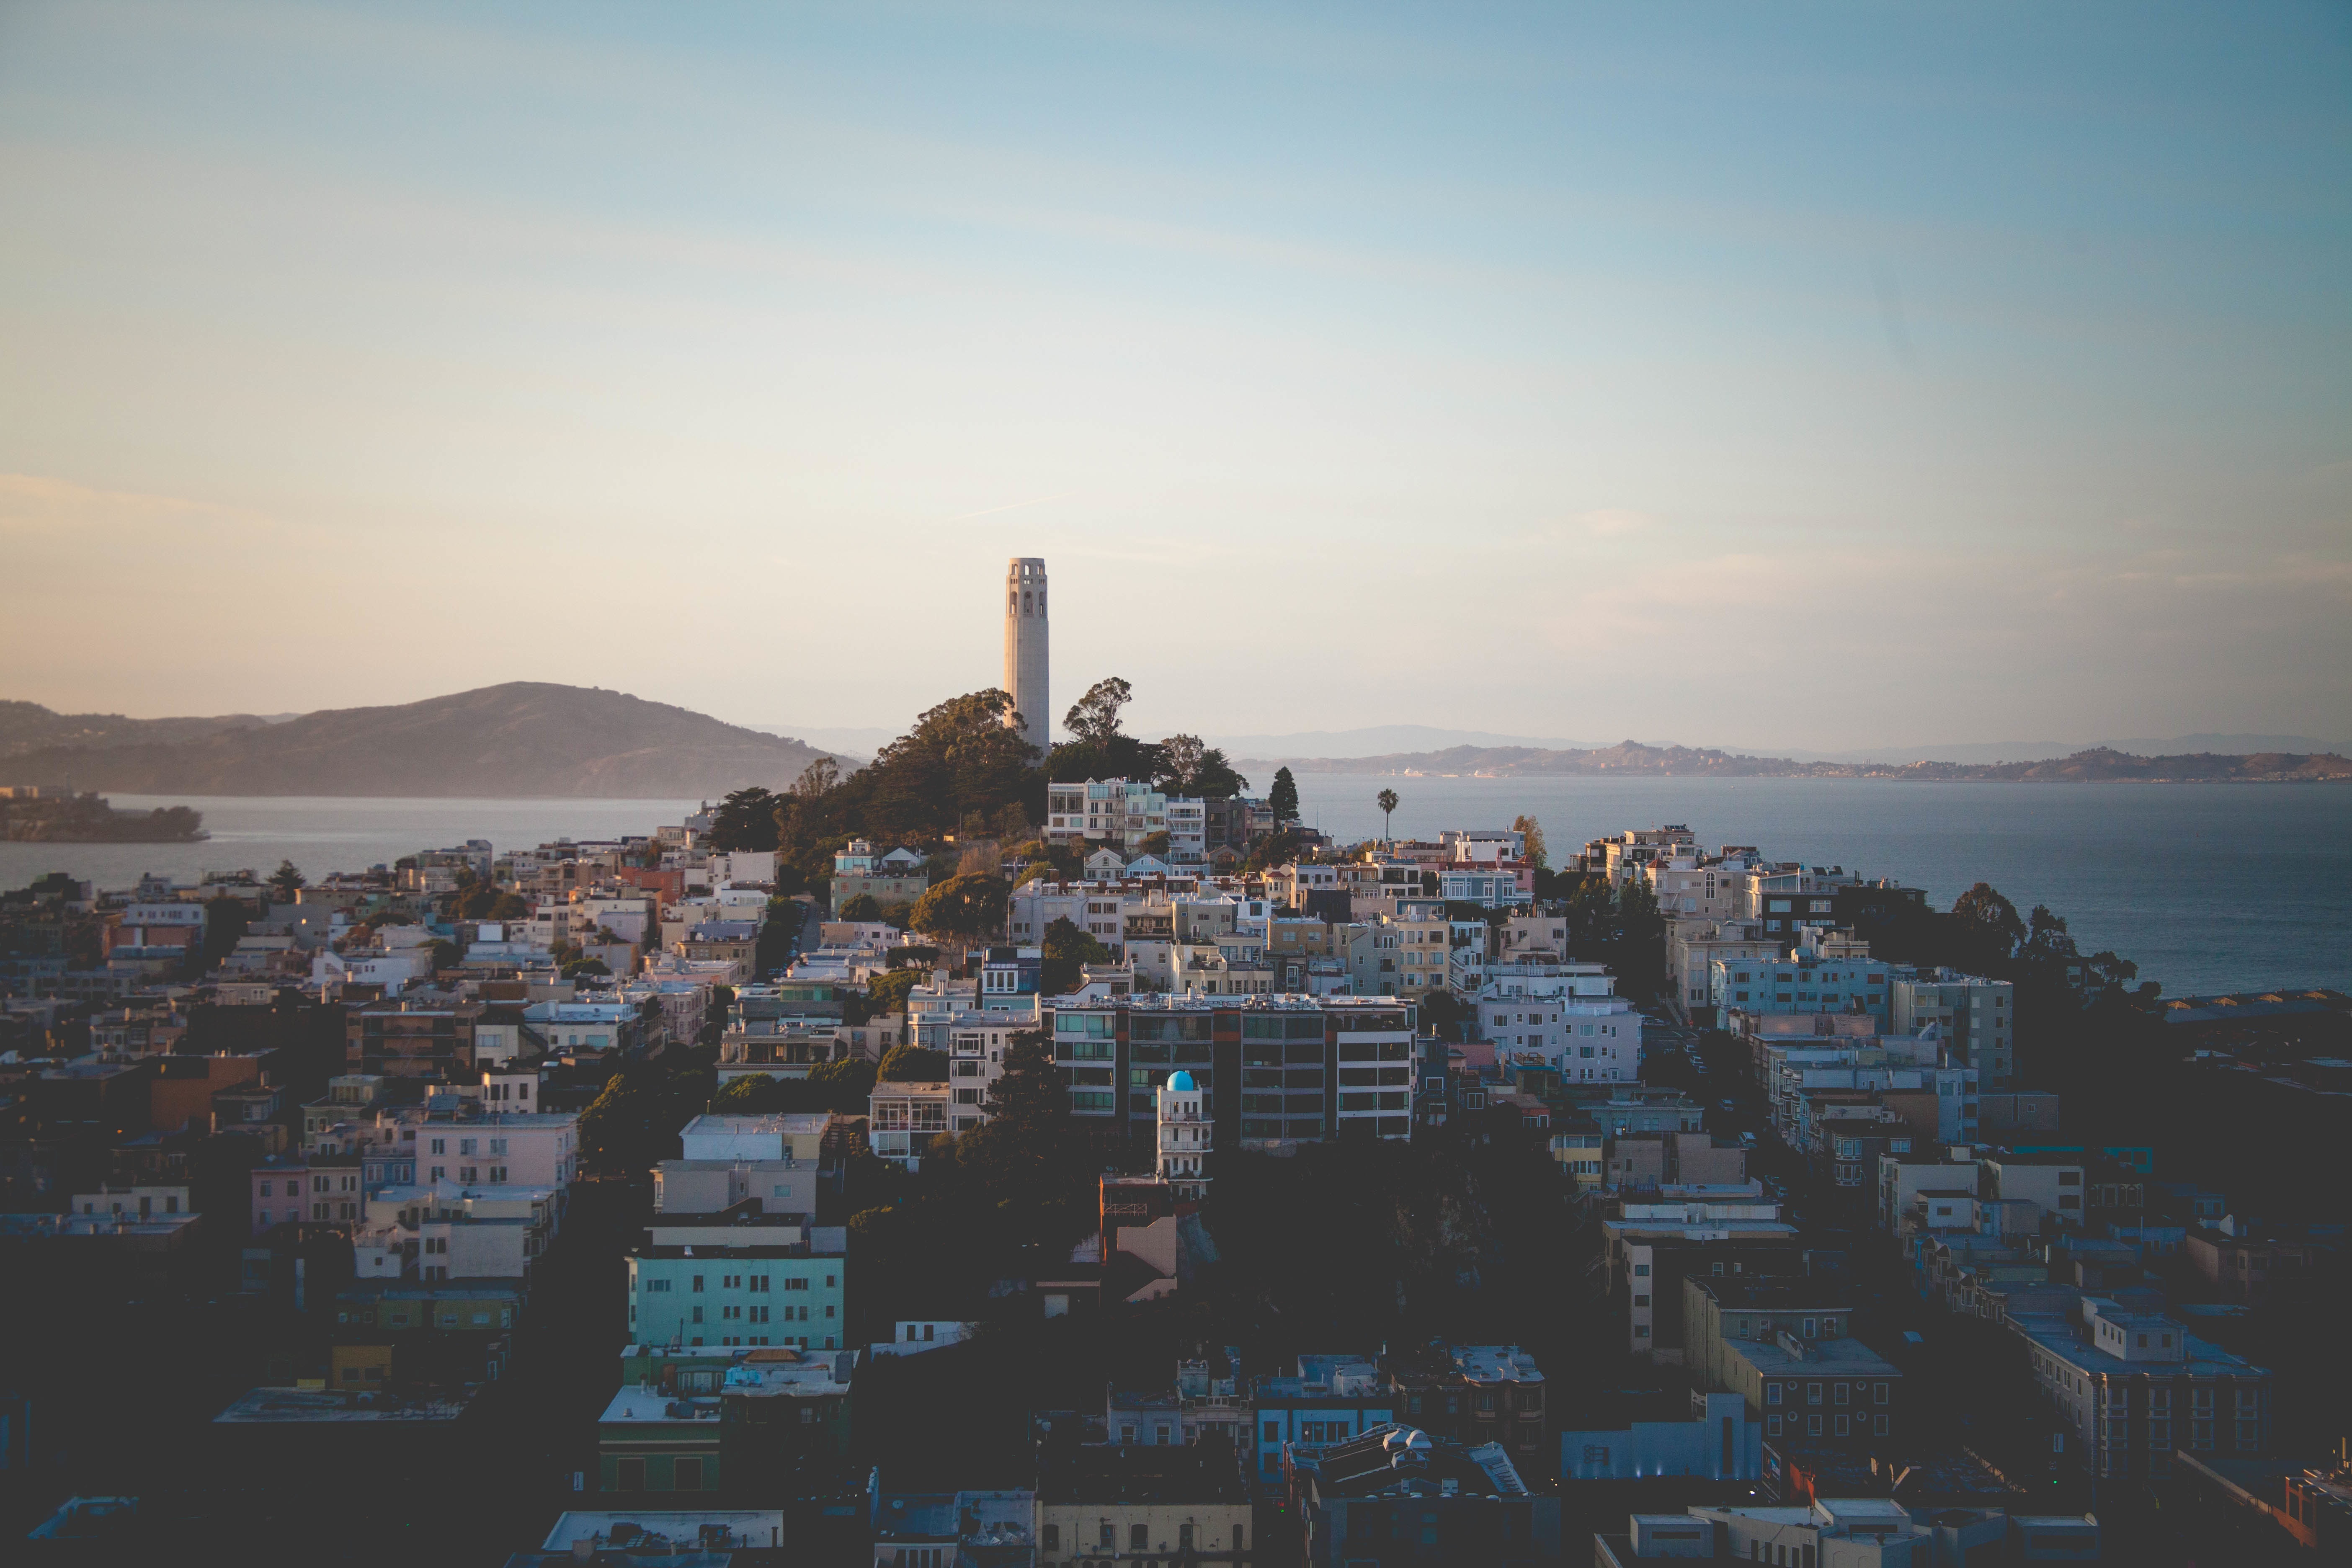
beach, sea, coast, ocean, horizon, dock, architecture, sunset, skyline, morning, dawn, city, river, cityscape, dusk, evening, reflection, tower, bay, harbor, marina, port, aerial, aerial view, aerial photography, atmosphere of earth